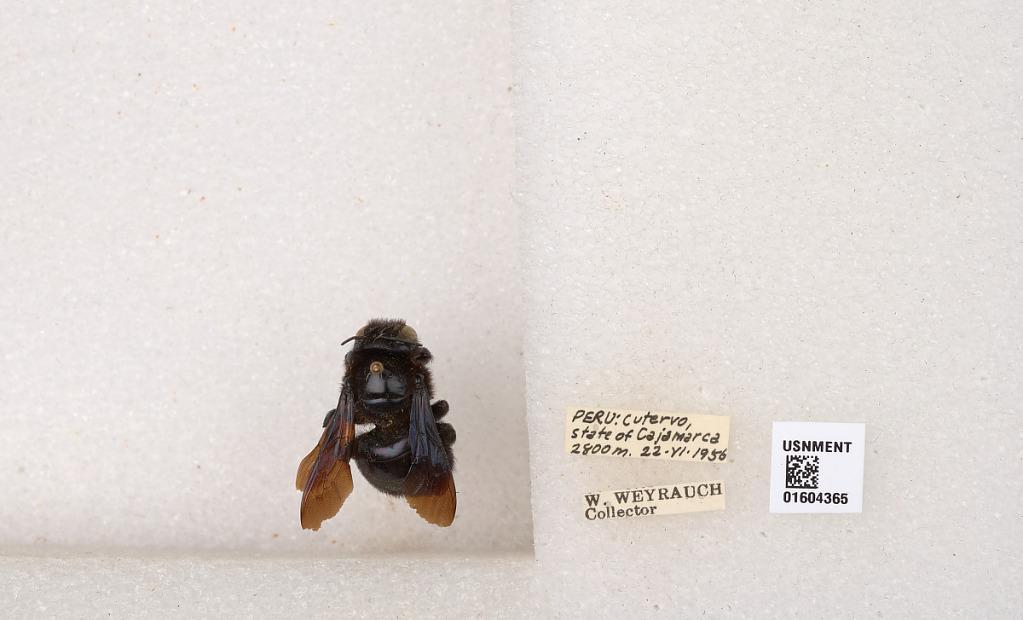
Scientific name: Xylocopa (Schonnherria) viridigastra Lepeletier
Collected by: W. Weyrauch
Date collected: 1956-6-22
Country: Peru
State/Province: Cajamarca
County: Cutervo